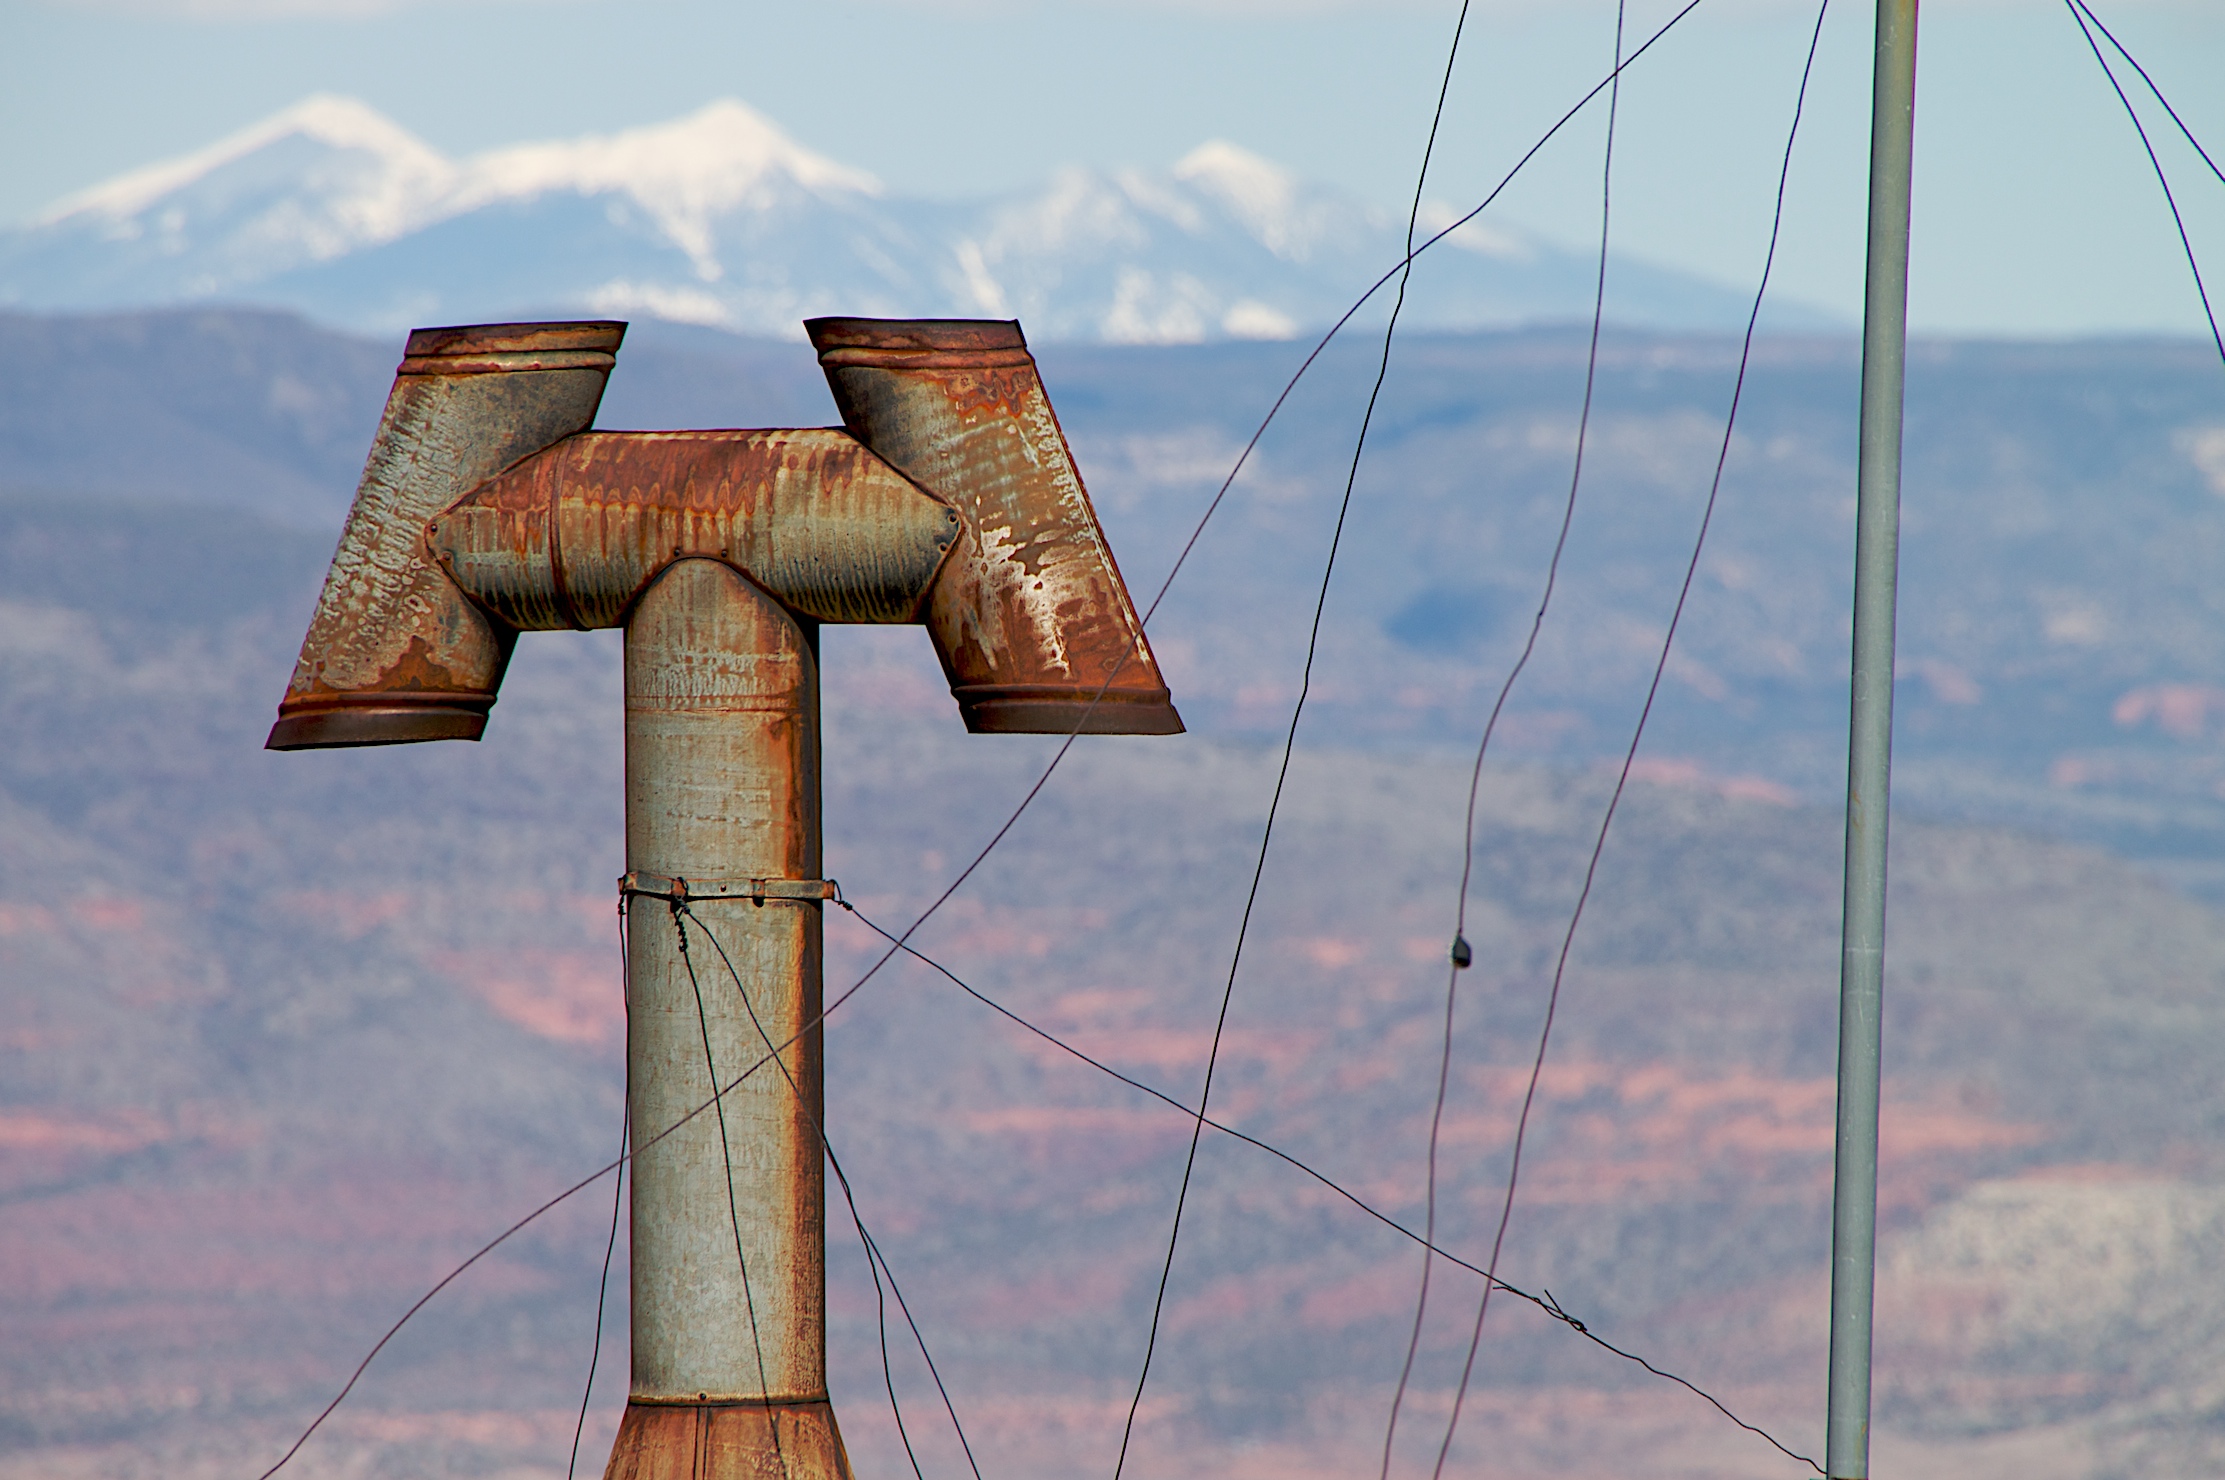
sky, wind, tower, mast, electricity, arizona, jerome, transmission tower, man made object, outdoor structure, overhead power line